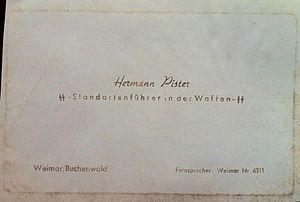
Carte de Visite de Hermann Pister, commandant le camp de Buchenwald de 1942 à 1945
Hermann Pister était un officier allemand de la SS qui occupa les fonctions de commandant du camp de Buchenwald de 1942 à 1945.